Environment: real
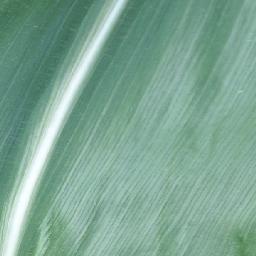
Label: healthy